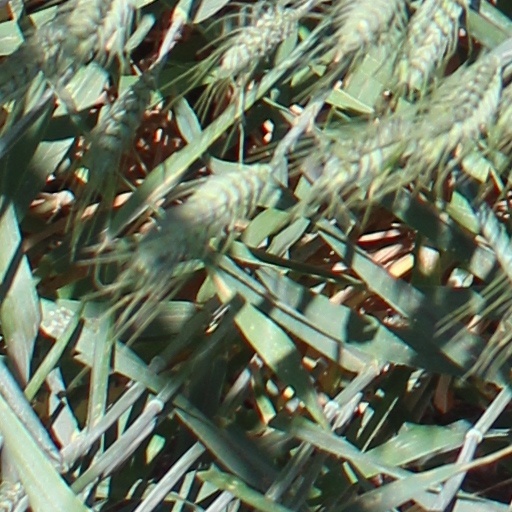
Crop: wheat